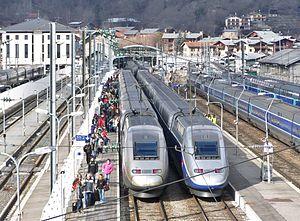
Vue de TGV en gare de Bourg-Saint-Maurice un samedi de vacances d'hiver en Savoie.
Le département de la Savoie est un département français de la région Auvergne-Rhône-Alpes, dont le chef-lieu est la ville de Chambéry. Ses habitants sont connus sous le nom de Savoyards. L'Insee et La Poste lui attribuent le code 73.
Le tourisme représente aujourd'hui en Savoie un secteur très important, développé régulièrement à partir de la fin du XIXᵉ siècle et plus fortement dans la deuxième moitié du XXᵉ siècle.
L'économie de la Savoie correspond aux données relatives à l'économie qui a trait au département français de la Savoie, situé en région Auvergne-Rhône-Alpes, dans les Alpes à proximité de l'Italie et de la Suisse.
La gare de Bourg-Saint-Maurice est une gare ferroviaire française de la ligne de Saint-Pierre-d'Albigny à Bourg-Saint-Maurice, située sur le territoire de la commune de Bourg-Saint-Maurice dans le département de la Savoie en région Auvergne-Rhône-Alpes. En hiver, elle dessert de nombreuses stations de ski, notamment Les Arcs, Tignes, Val-d'Isère, La Rosière et Sainte-Foy-Tarentaise.